Léone Boudreau-Nelson

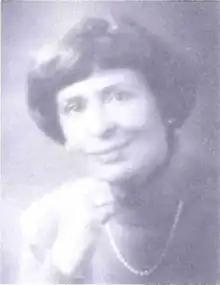
Léone Boudreau-Nelson

Léone Boudreau-Nelson, C.M, (December 9, 1915 – April 26, 2004) was an American-born Canadian phonetician. She founded the Société d'art oratoire at the Université de Moncton, where she was "professeur émérite".